All the Way (2016 film)

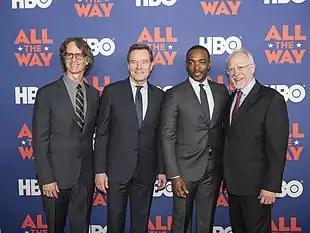
(L–R) Jay Roach, Bryan Cranston, Anthony Mackie and Robert Schenkkan at the "All the Way" premiere in Austin

On July 16, 2014, it was announced that HBO Films had acquired the rights to the play "All the Way" with Robert Schenkkan writing the adaptation and Bryan Cranston reprising his role as Lyndon B. Johnson. Schenkkan and producer Steven Spielberg agreed that the adaptation would differ significantly from the play. Schenkkan says, "When Steven, Bryan Cranston and I brought this to HBO, what I said at the time was, 'Look, I have no interest in just shooting the play. What I want to do is a complete cinematic reimagining of this story.' Everybody was on board for that. It's obviously recognizably the same story with many – but not all – of the same characters. I took a really hard look at how I could best tell this story on screen now that I had all the things that cinema brings that I did not have in my toolkit when I was working on stage."